Las Anod

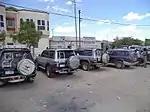
Shops in Las Anod.

On March 2, the Prime Minister of the Federal Republic of Somalia said, "In 1988, the Somali government launched a war against the civilian population. It is unfortunate that the same scenario is being repeated now," he said.